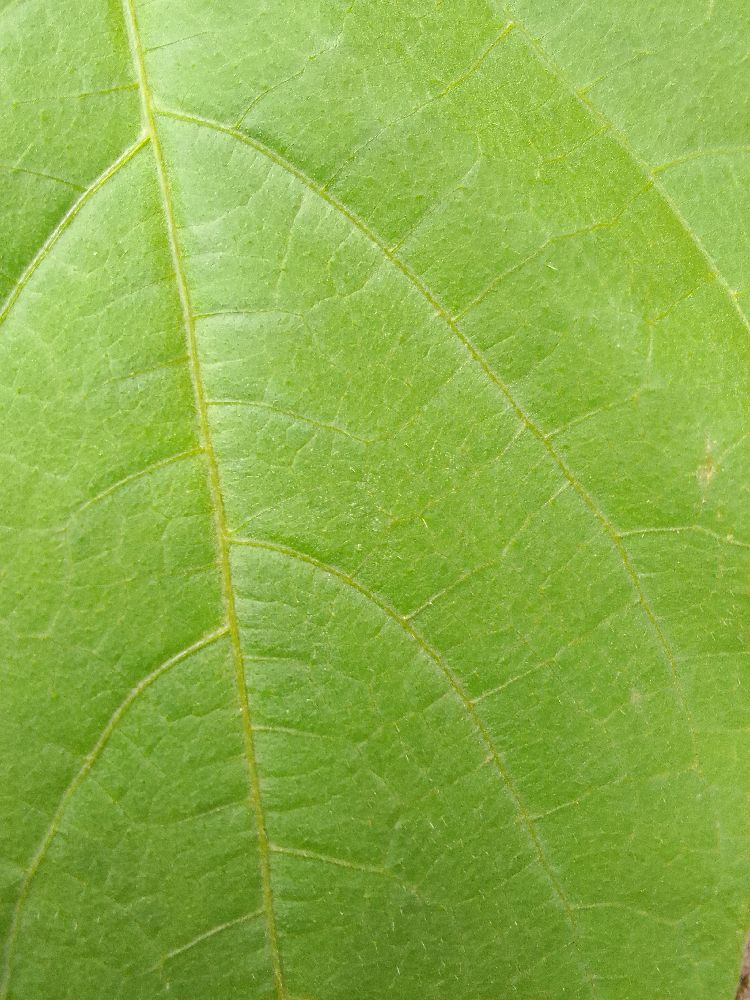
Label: healthy